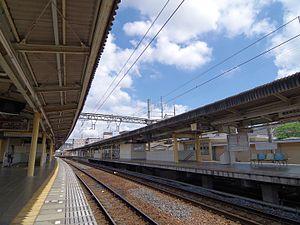
La gare de Kashiharajingu-mae est une gare ferroviaire de la ville de Kashihara, dans la préfecture de Nara au Japon. La gare est gérée par la compagnie Kintetsu.